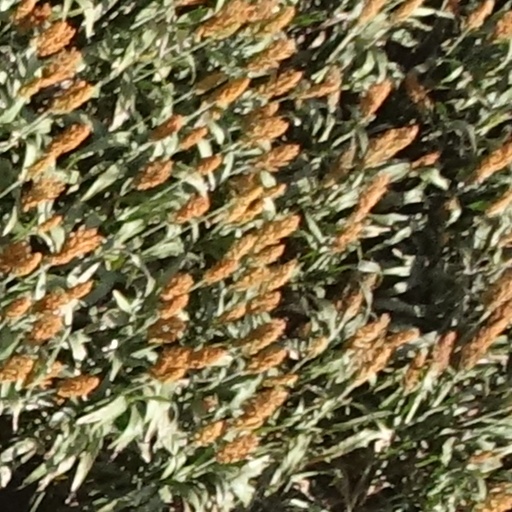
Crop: sorghum